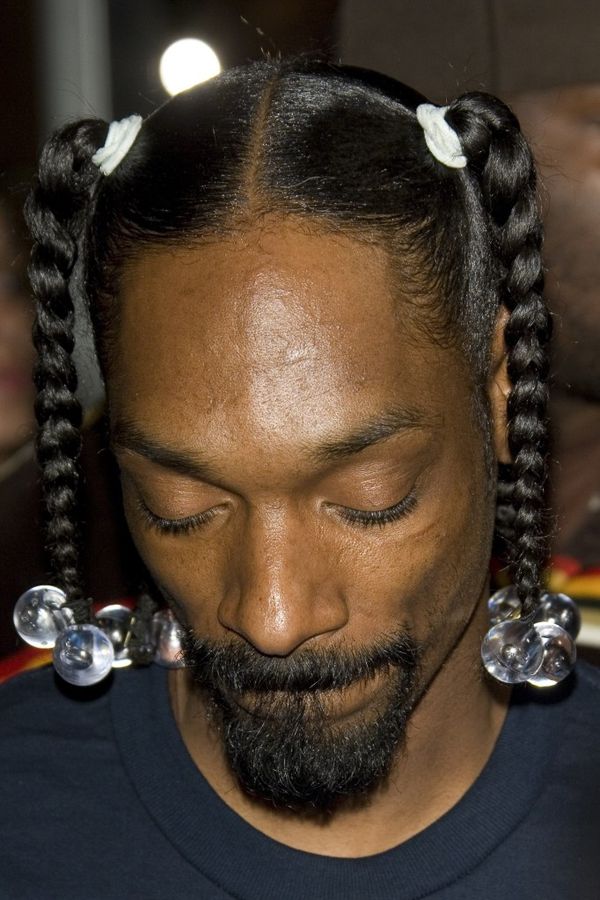
Gender: men